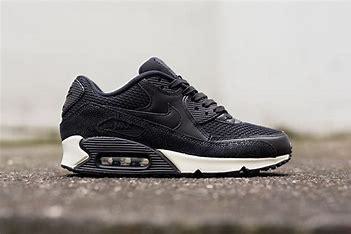
Brand: Nike
Model: Air Max 90 Leather